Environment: real
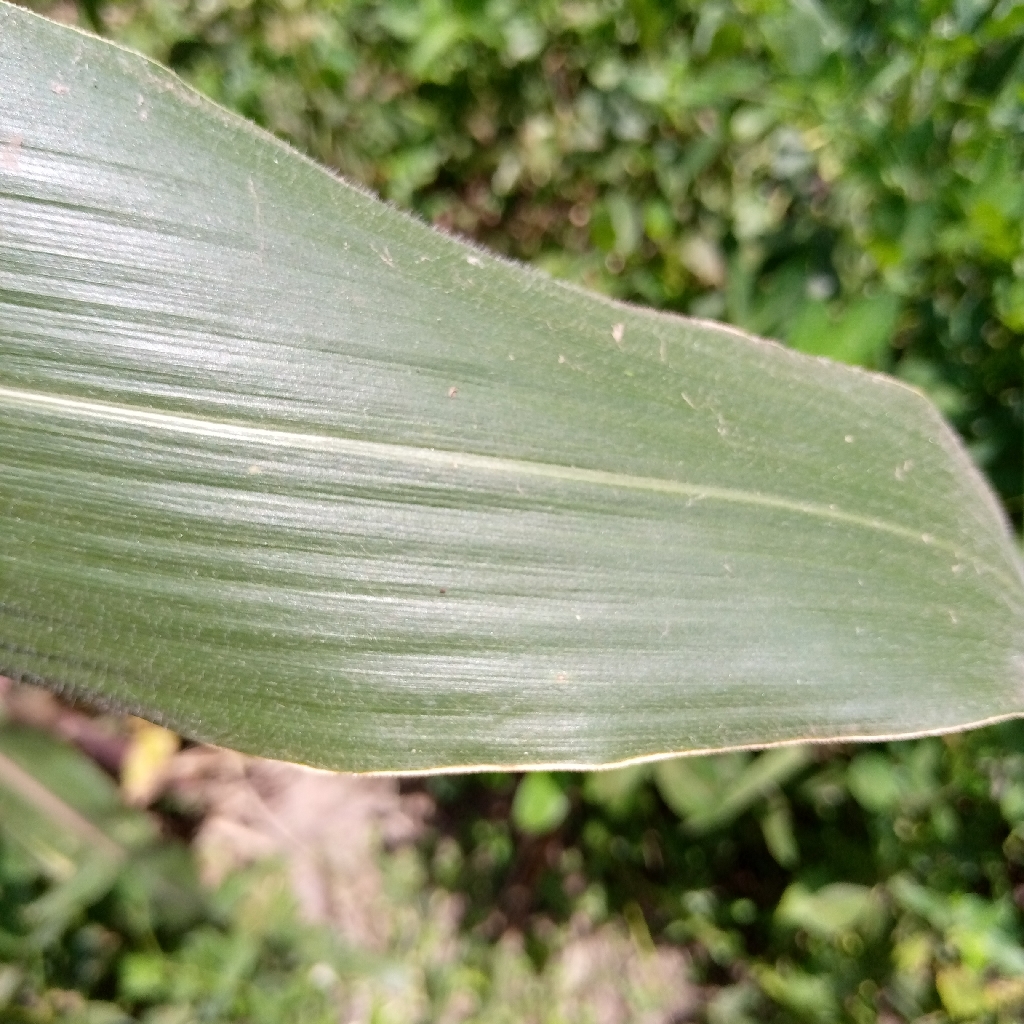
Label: healthy